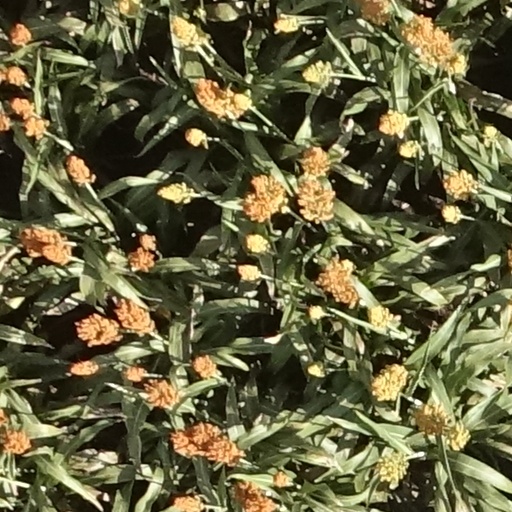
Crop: sorghum